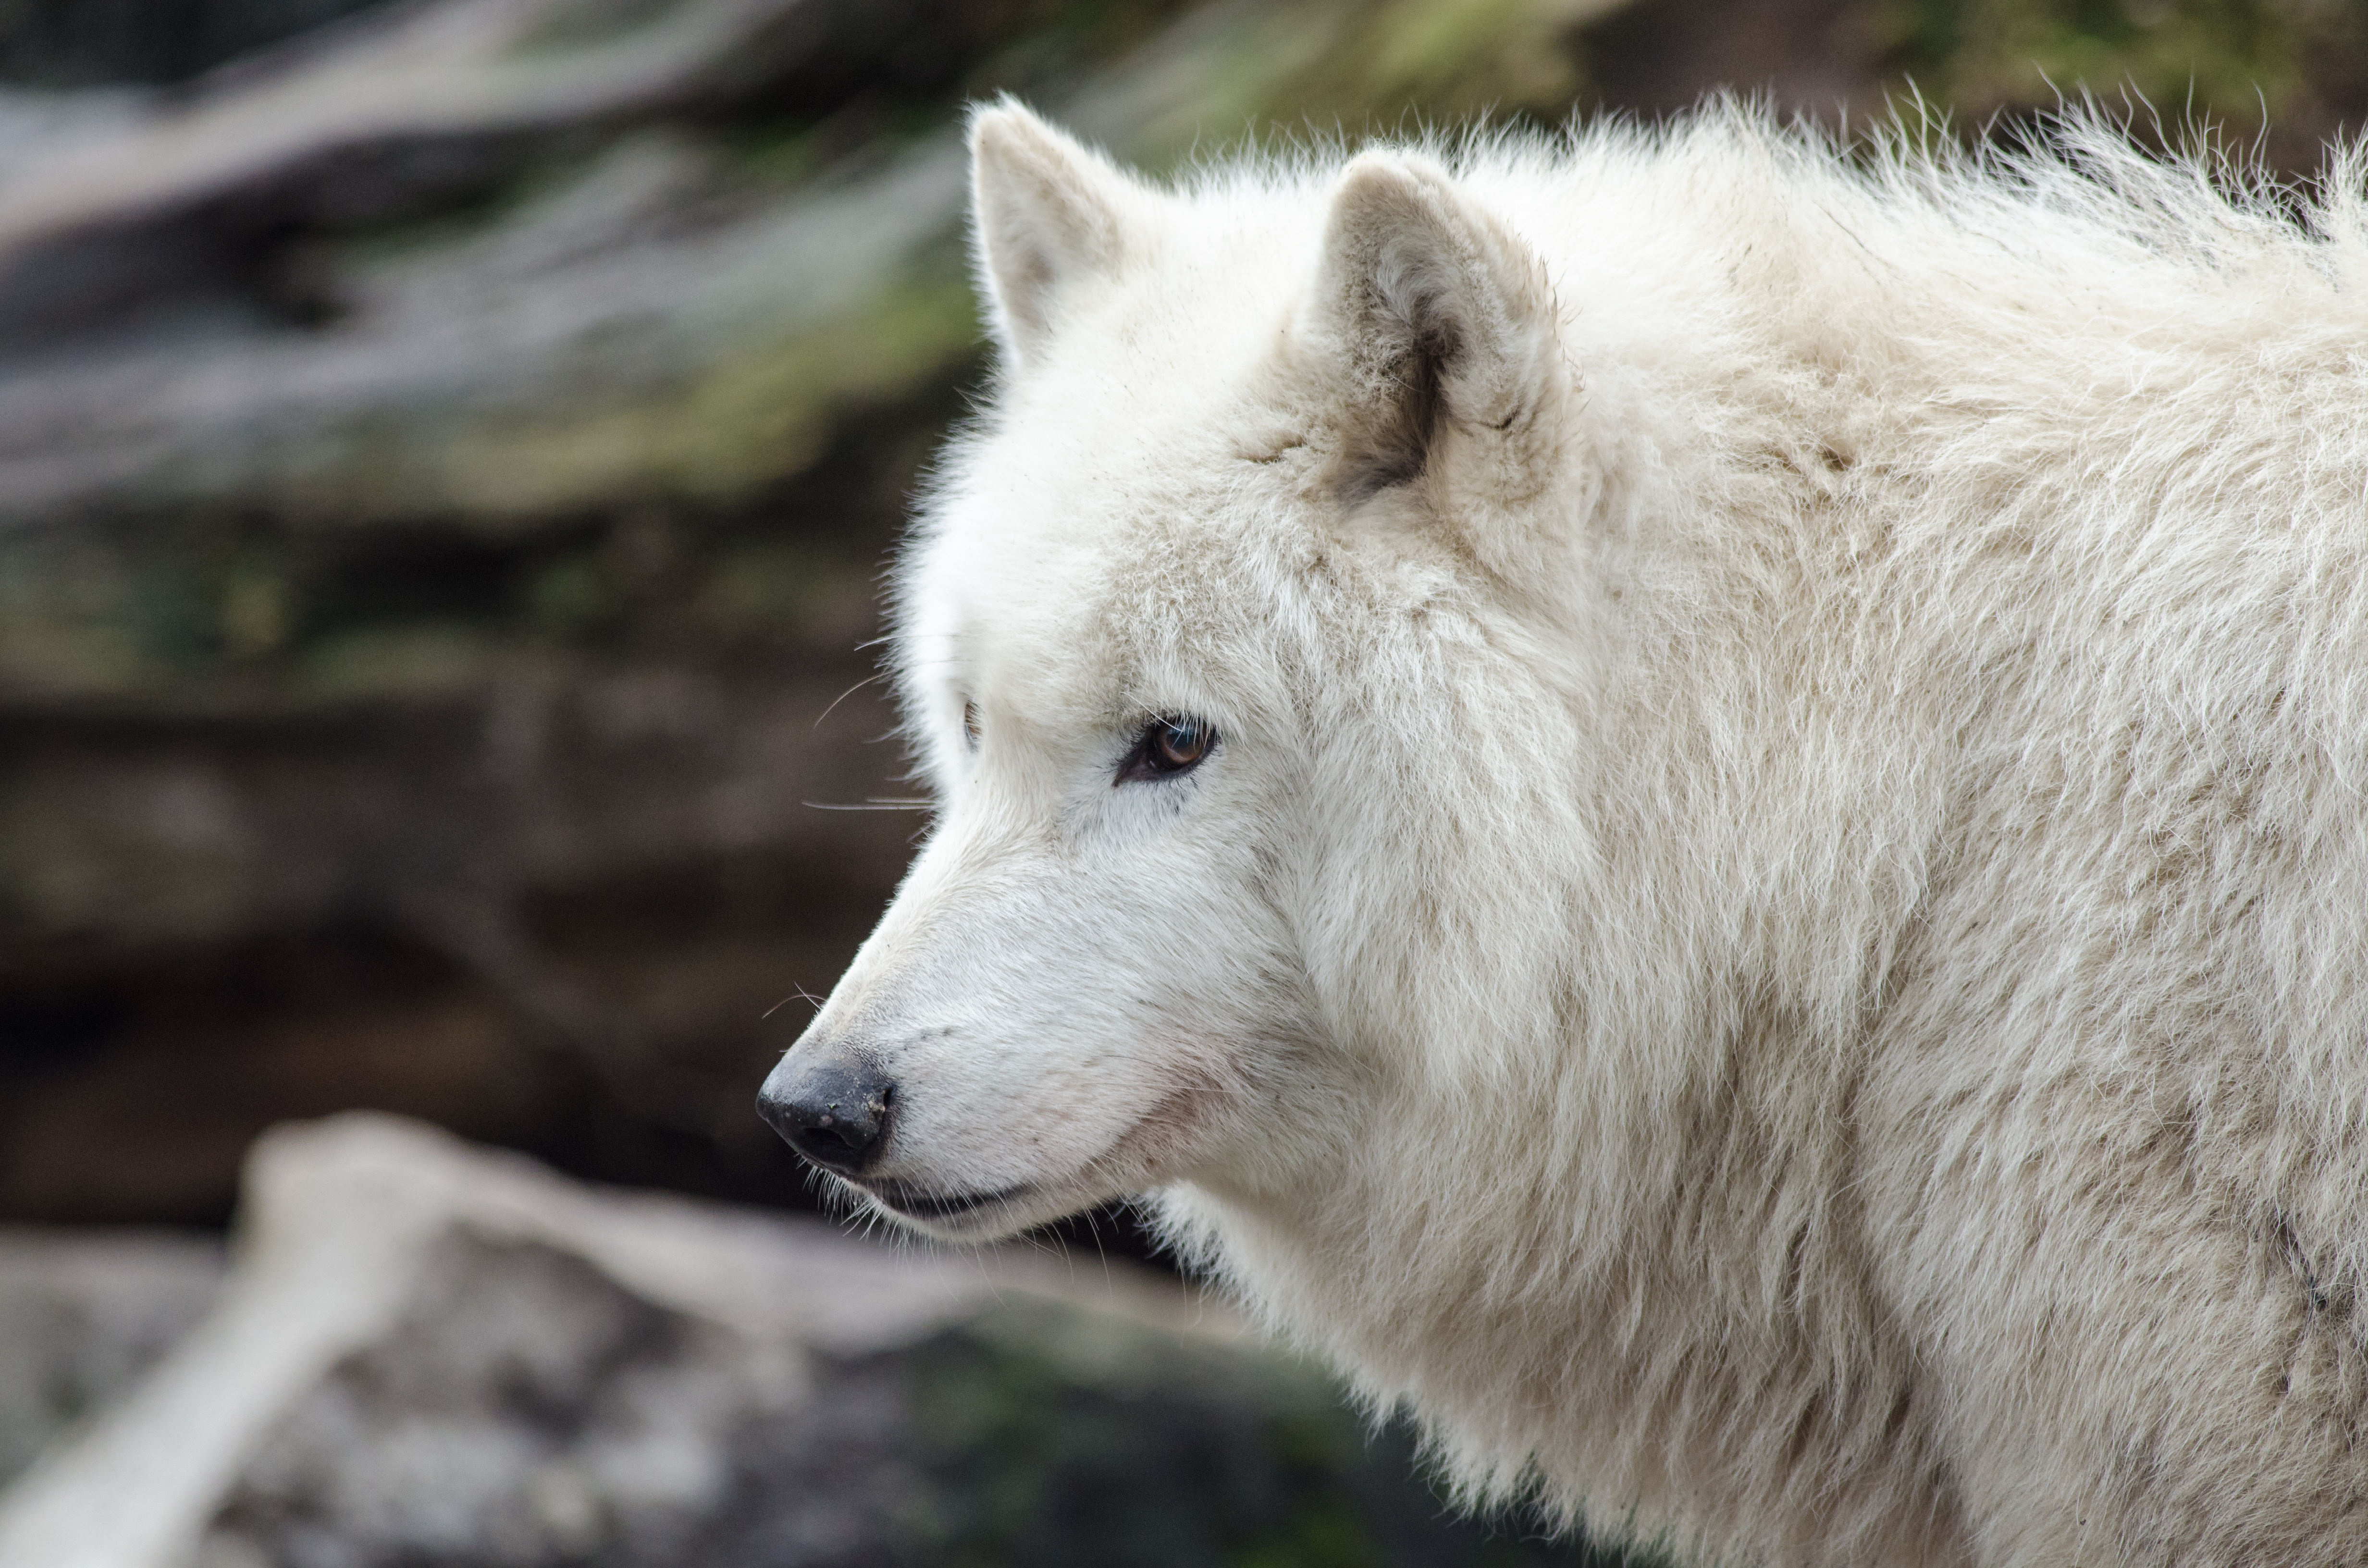
wildlife, zoo, mammal, wolf, fauna, mountain goat, arctic fox, vertebrate, dog like mammal, dog breed group, canis lupus tundrarum